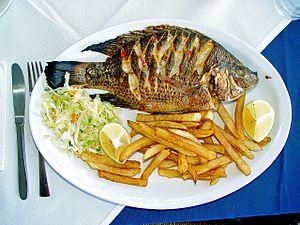
Tibériade [en hébreu טבריה, en arabe طبرية, en latin Tiberias, en grec ancien Τιβεριάς ], est la capitale de la Galilée, dans le nord d'Israël. C'est une ville historique et touristique réputée. La cité antique est située dans la partie sud de l'agglomération d'aujourd'hui.
Le lac de Tibériade, mer de Galilée, lac de Kinneret ou encore lac de Genézareth, est un lac d'eau douce d'une superficie de 160 km² situé au nord-est d'Israël entre le plateau du Golan et la Galilée.
Jésus invite Pierre à payer l’impôt du Temple, pour eux deux, avec la pièce qu’il trouvera dans la bouche d'un poisson qu’il prendra à l’hameçon. L’épisode est relaté dans l’évangile de Matthieu.
Coptodon zillii mais aussi Redbelly tilapia ou Poisson de Saint-Pierre est une espèce de poissons de la famille des Cichlidae, mesurant jusqu'à 40 cm de longueur. Certains auteurs considèrent l'espèce comme synonyme de Tilapia congica et de Tilapia melanopleura.